Guayama barrio-pueblo

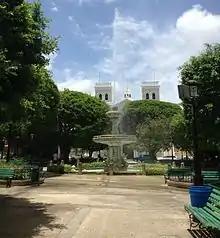
in Guayama barrio-pueblo

Guayama barrio-pueblo was in Spain's gazetteers until Puerto Rico was ceded by Spain in the aftermath of the Spanish–American War under the terms of the Treaty of Paris of 1898 and became an unincorporated territory of the United States. In 1899, the United States Department of War conducted a census of Puerto Rico finding that the population of Guayama Pueblo was 5,334.